Thornham, Norfolk

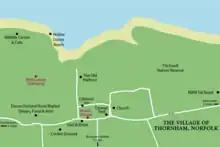
Map of Thornham, a village on the Norfolk Coast in England 2023

Thornham is a village and civil parish in the English county of Norfolk. It is situated on the north Norfolk coast some north-east of the seaside resort of Hunstanton, north of the town of King's Lynn and north-west of the city of Norwich.